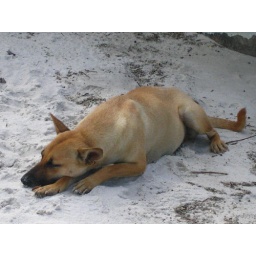
A dog enjoying the sun at the beach while a sick one is coughing under the jetty. A poor sight!